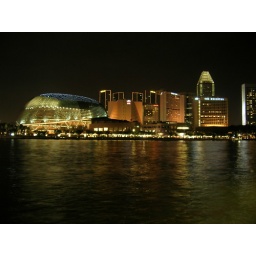
Singapore by night is beatiful. Enjoy it in shirt and shorts while walking along the Boat Quay.